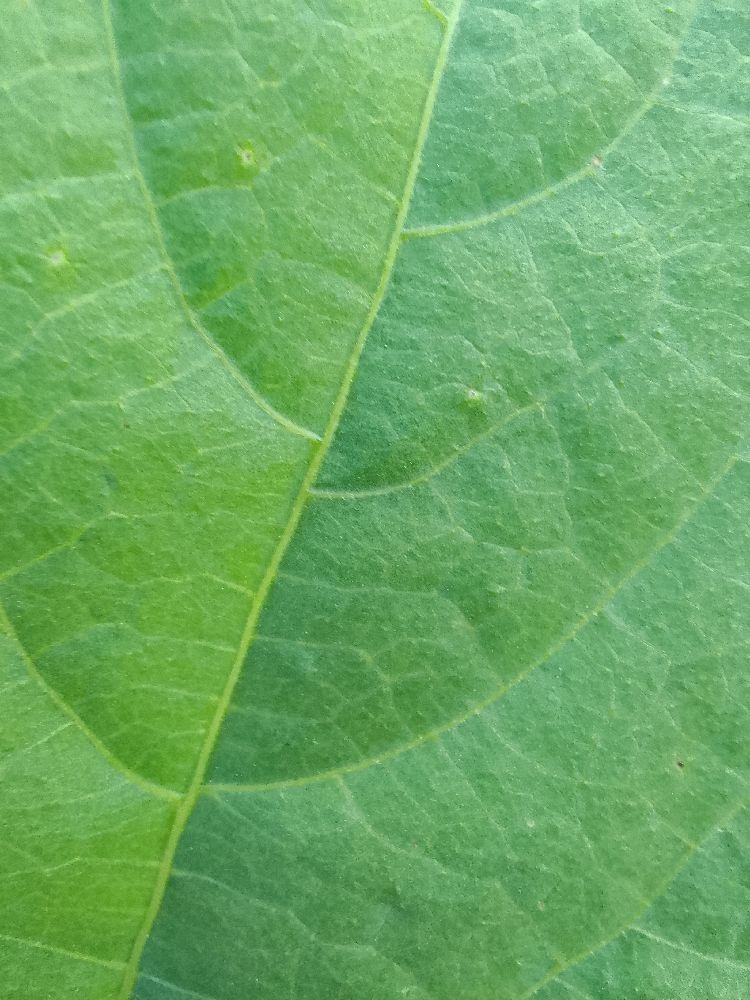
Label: healthy